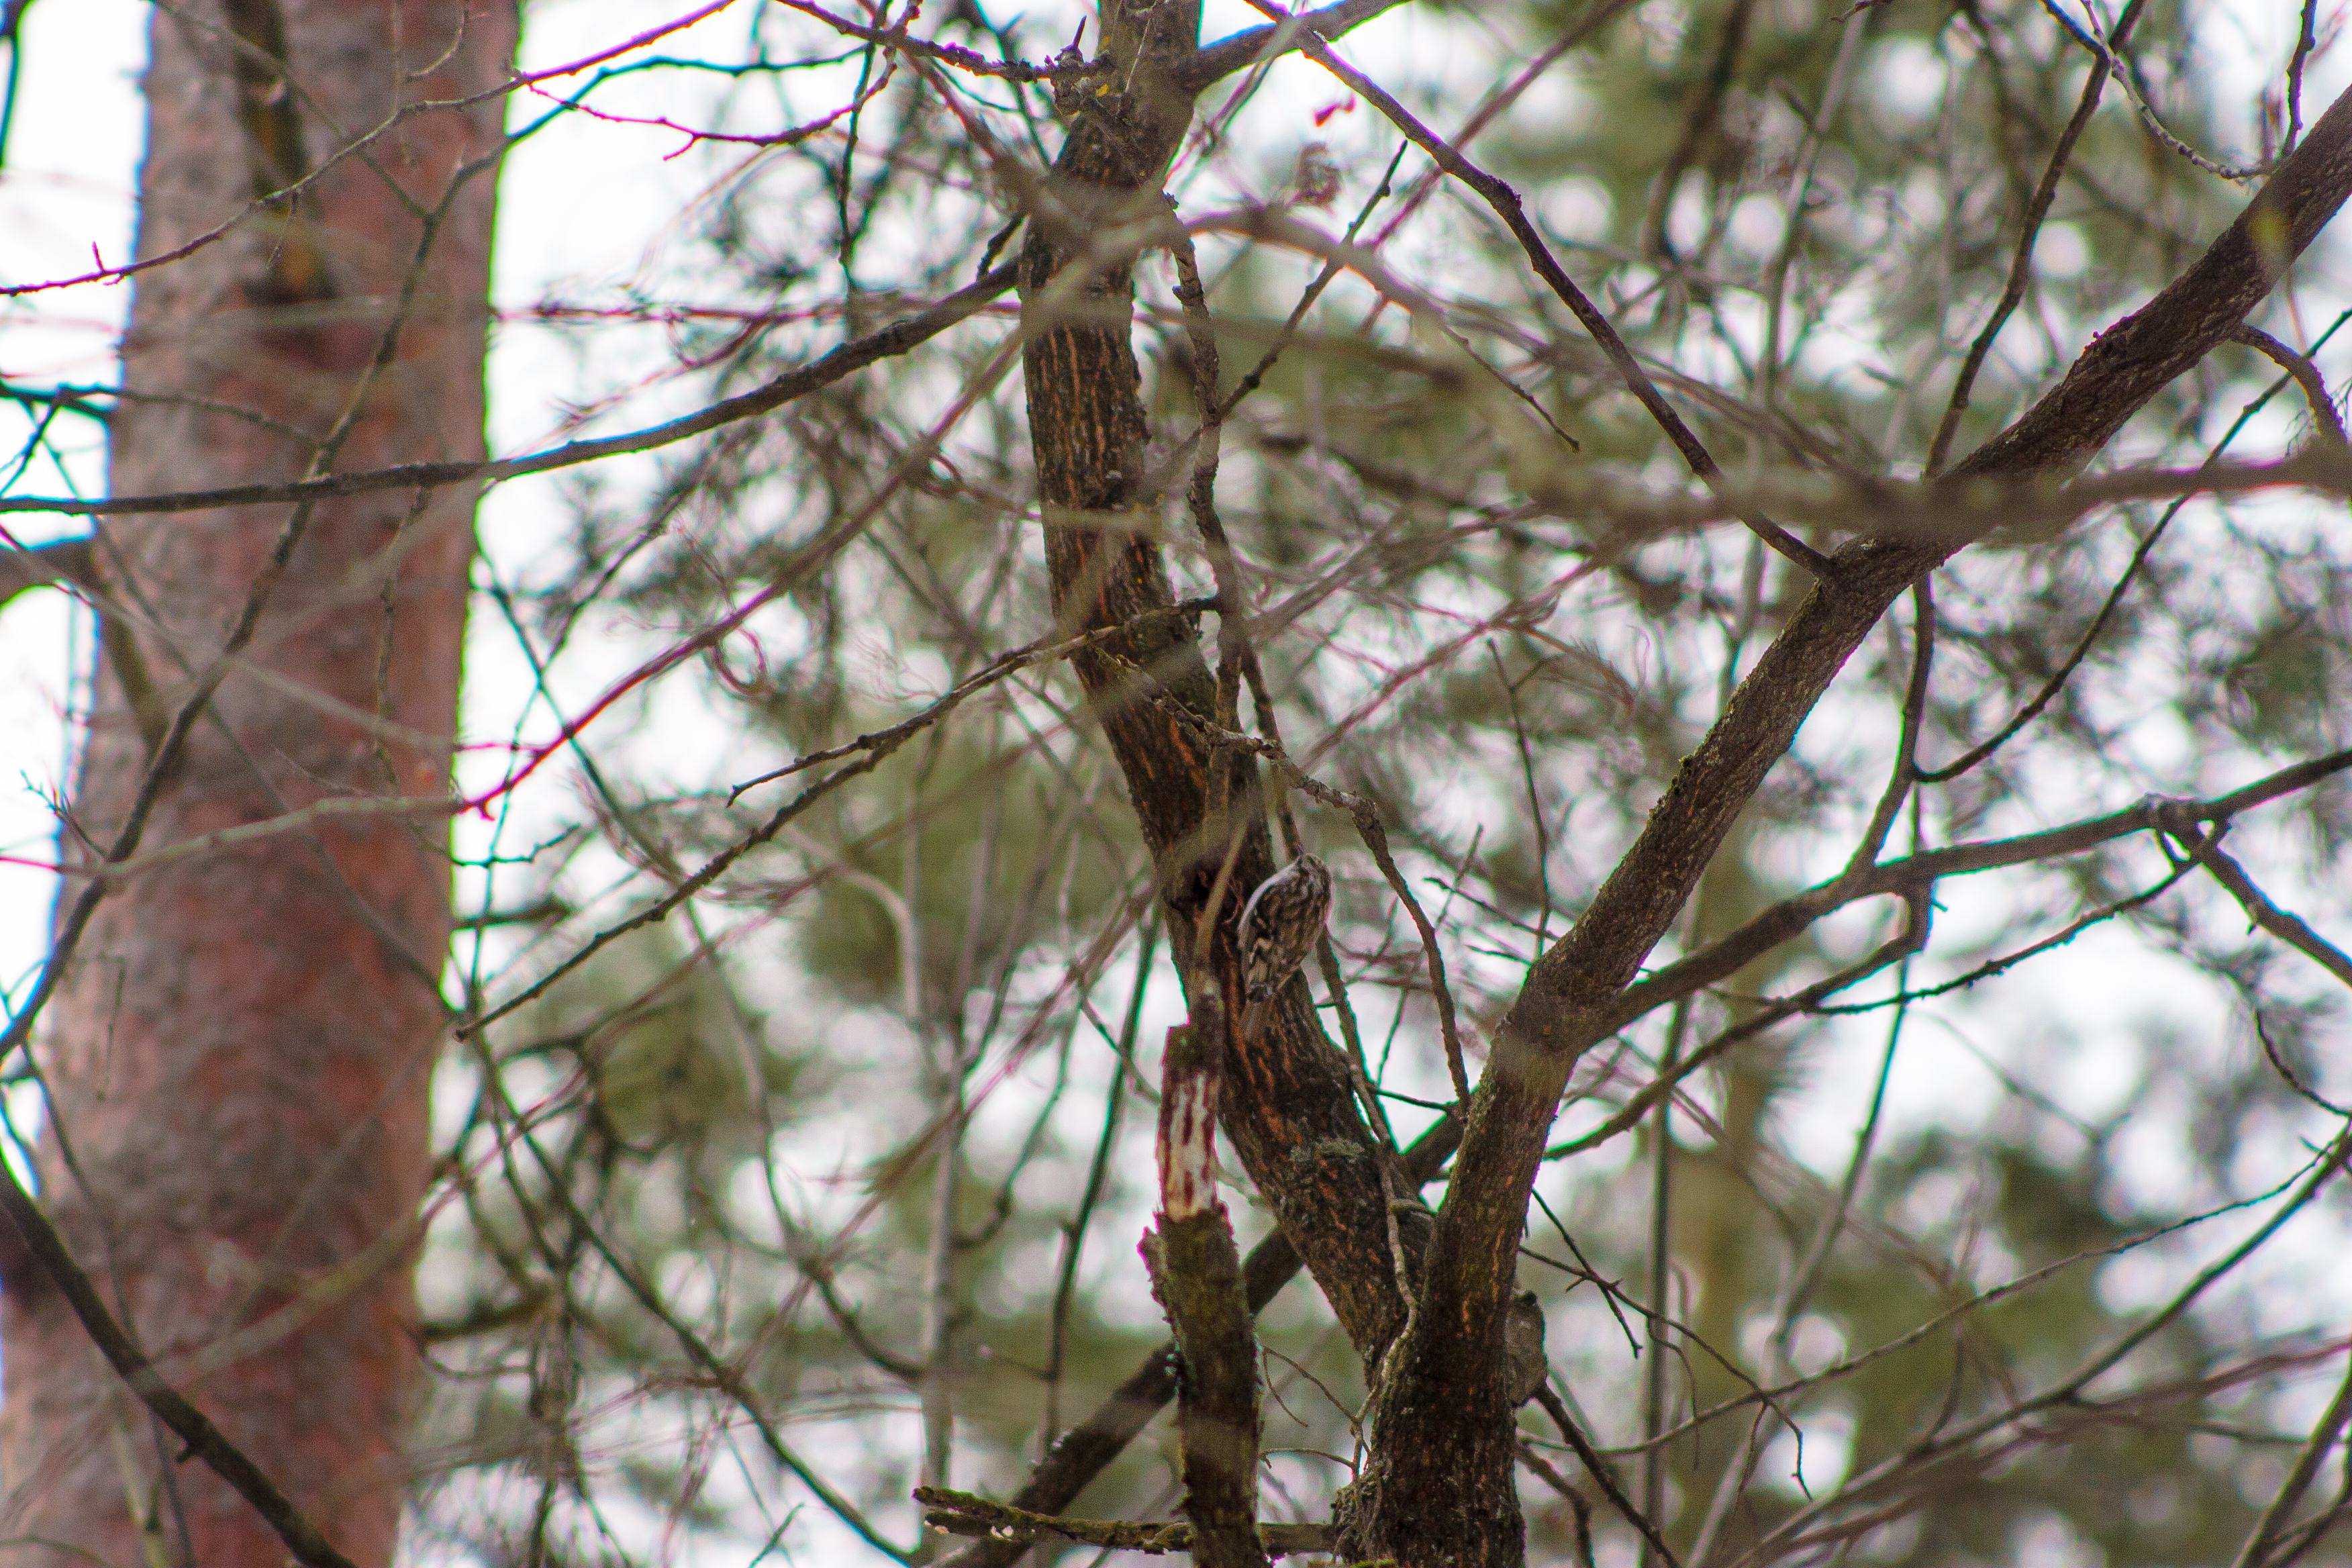
images, twig, trunk, terrestrial plant, wood, plant, tree, forest, sky, wildlife, plant stem, winter, Northern hardwood forest, woodland, natural material, jungle